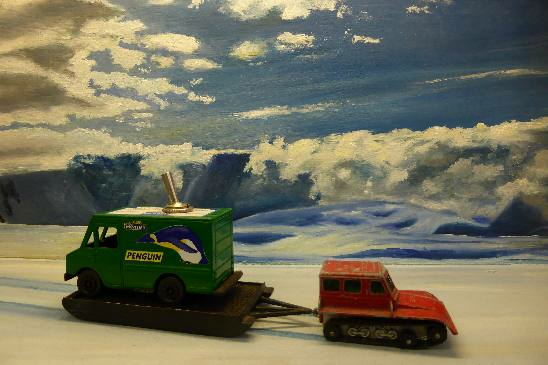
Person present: No